Answer in natural language. Consider the 3D positions of the objects in the scene and not just the 2D positions in the image. Is the centerpoint of  brown wooden desk at a higher height than hemnes day bed? Choose between the following options: yes or no
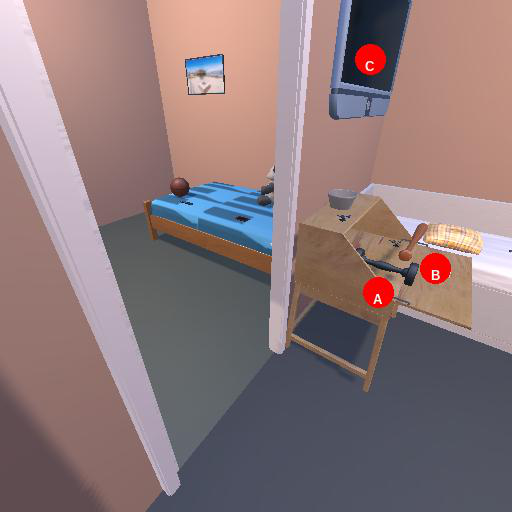
<answer>no</answer>